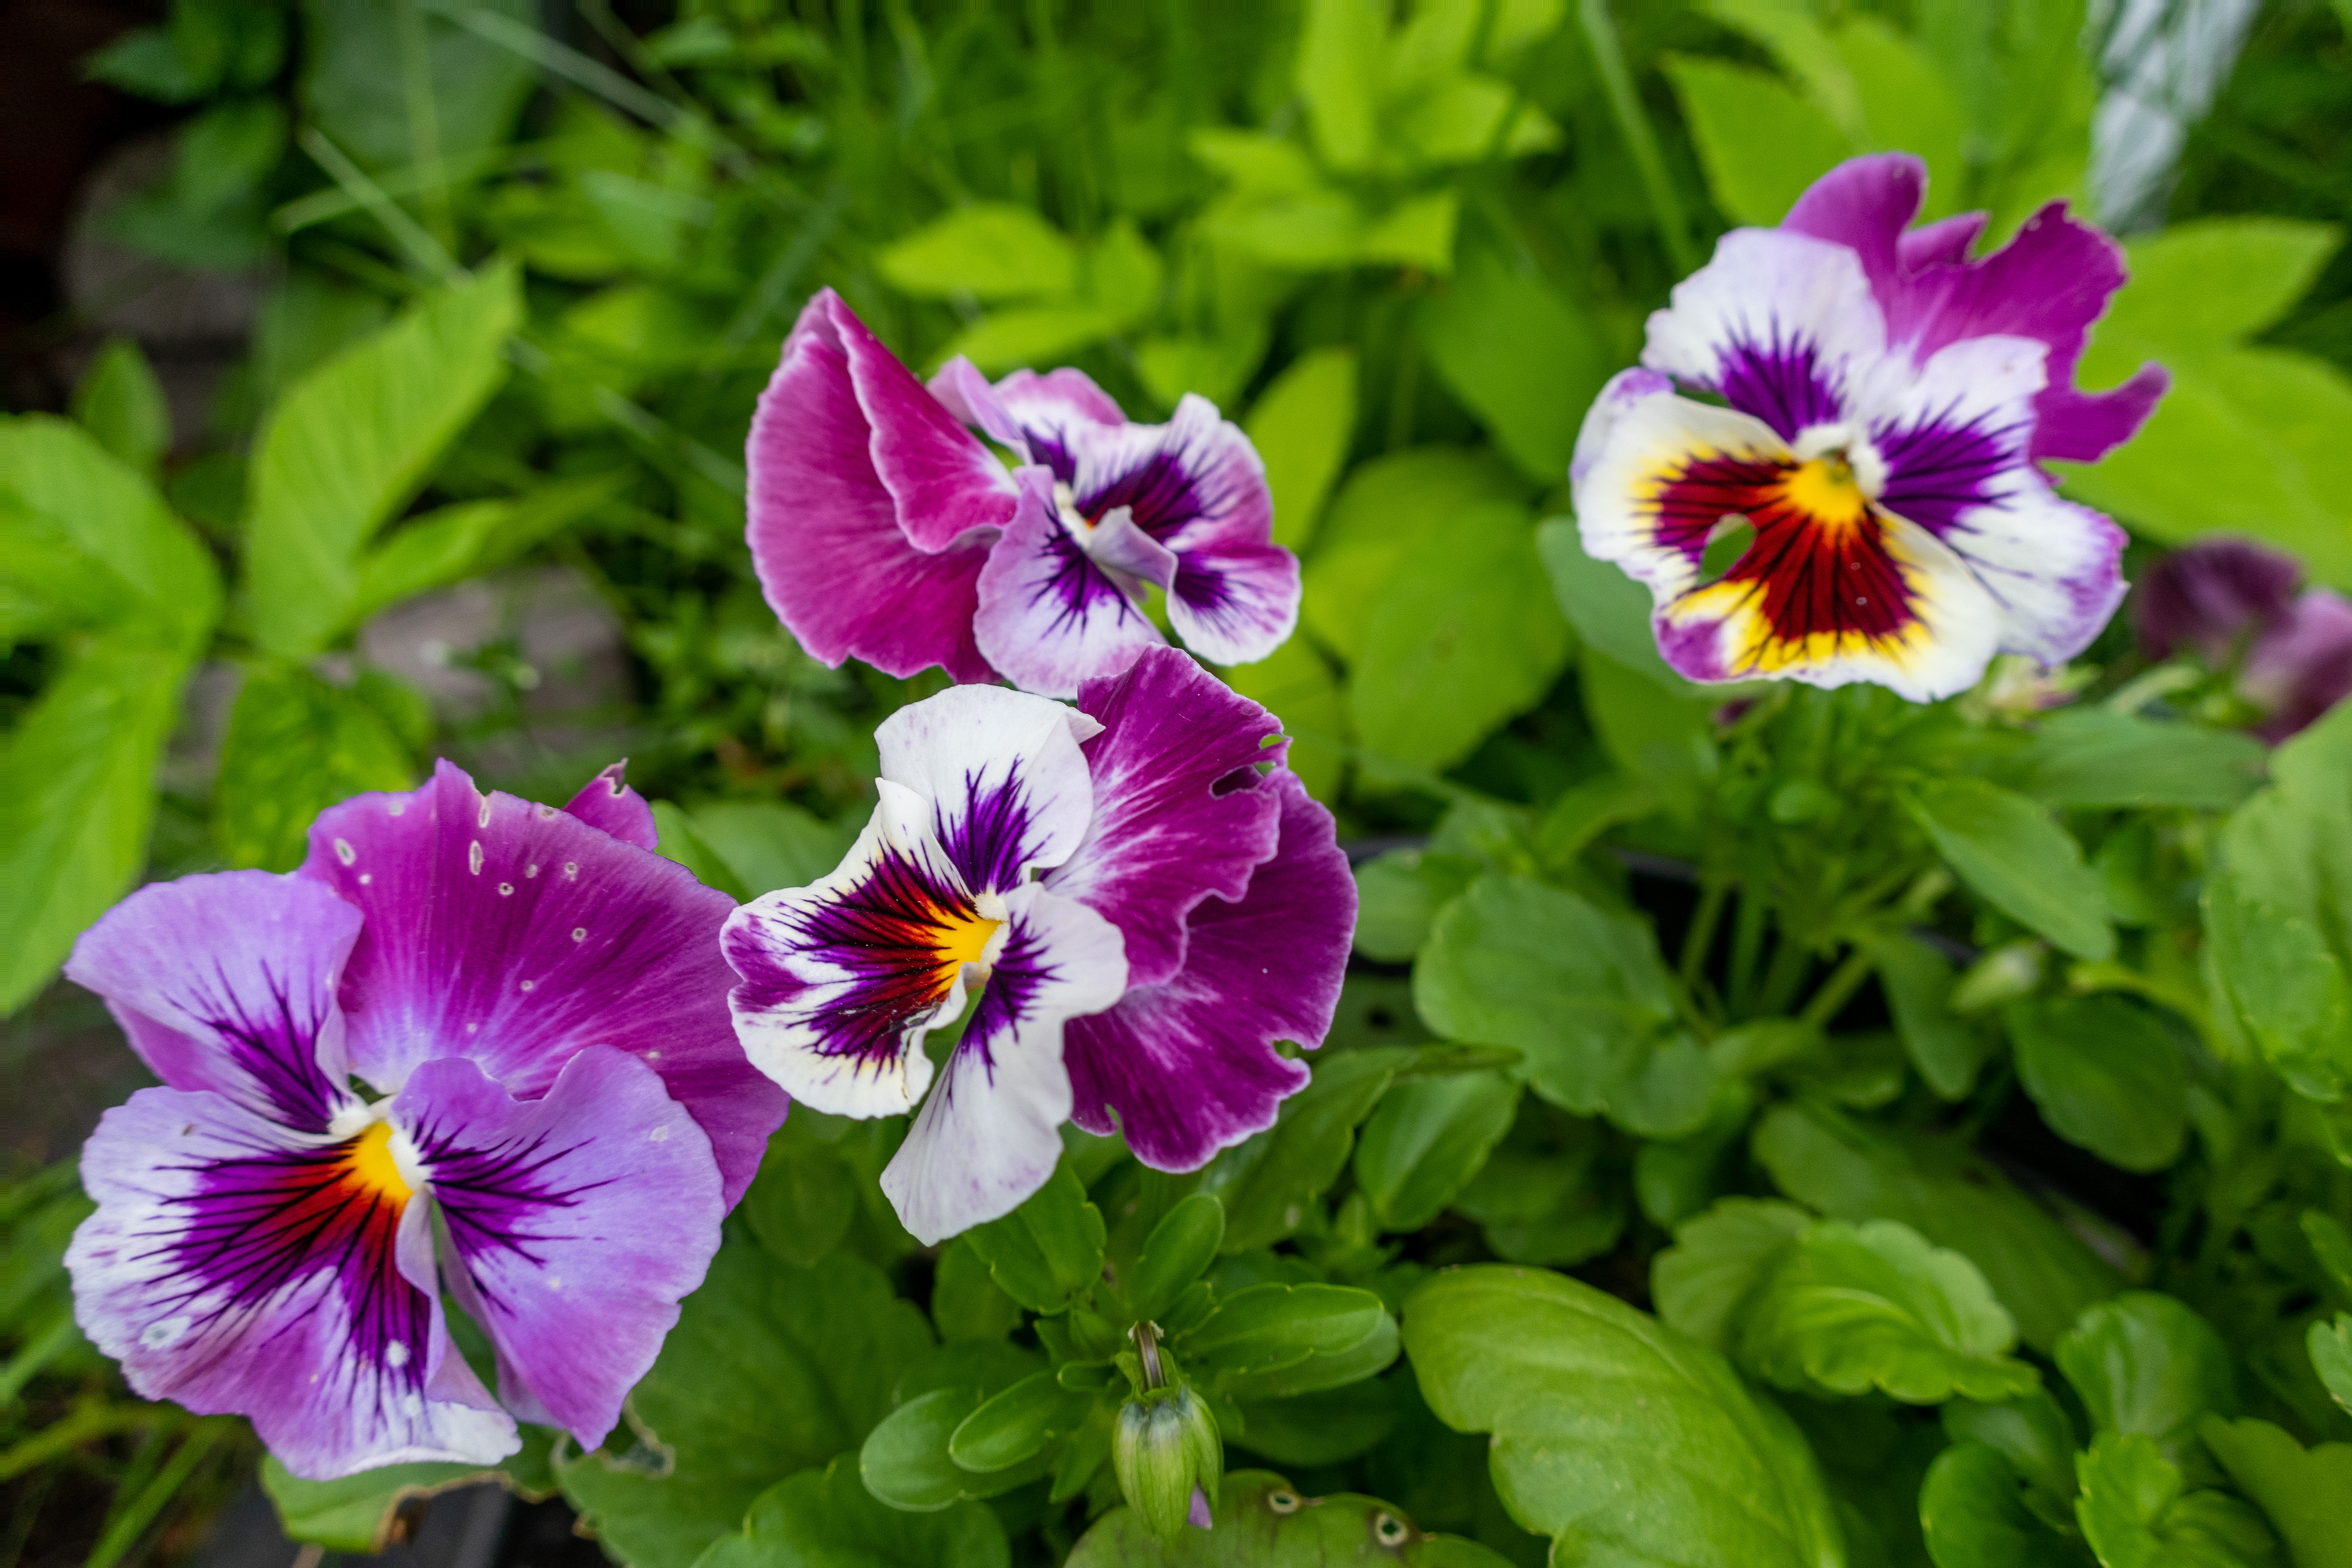
flowers, petals, nature, colorful, flower, flower garden, smell, living, happiness, summer, bloom, plants, garden, village, rural area, plant, petal, purple, terrestrial plant, violet, groundcover, flowering plant, annual plant, magenta, wild pansy, pansy, perennial plant, wildflower, plant stem, wood sorrel family